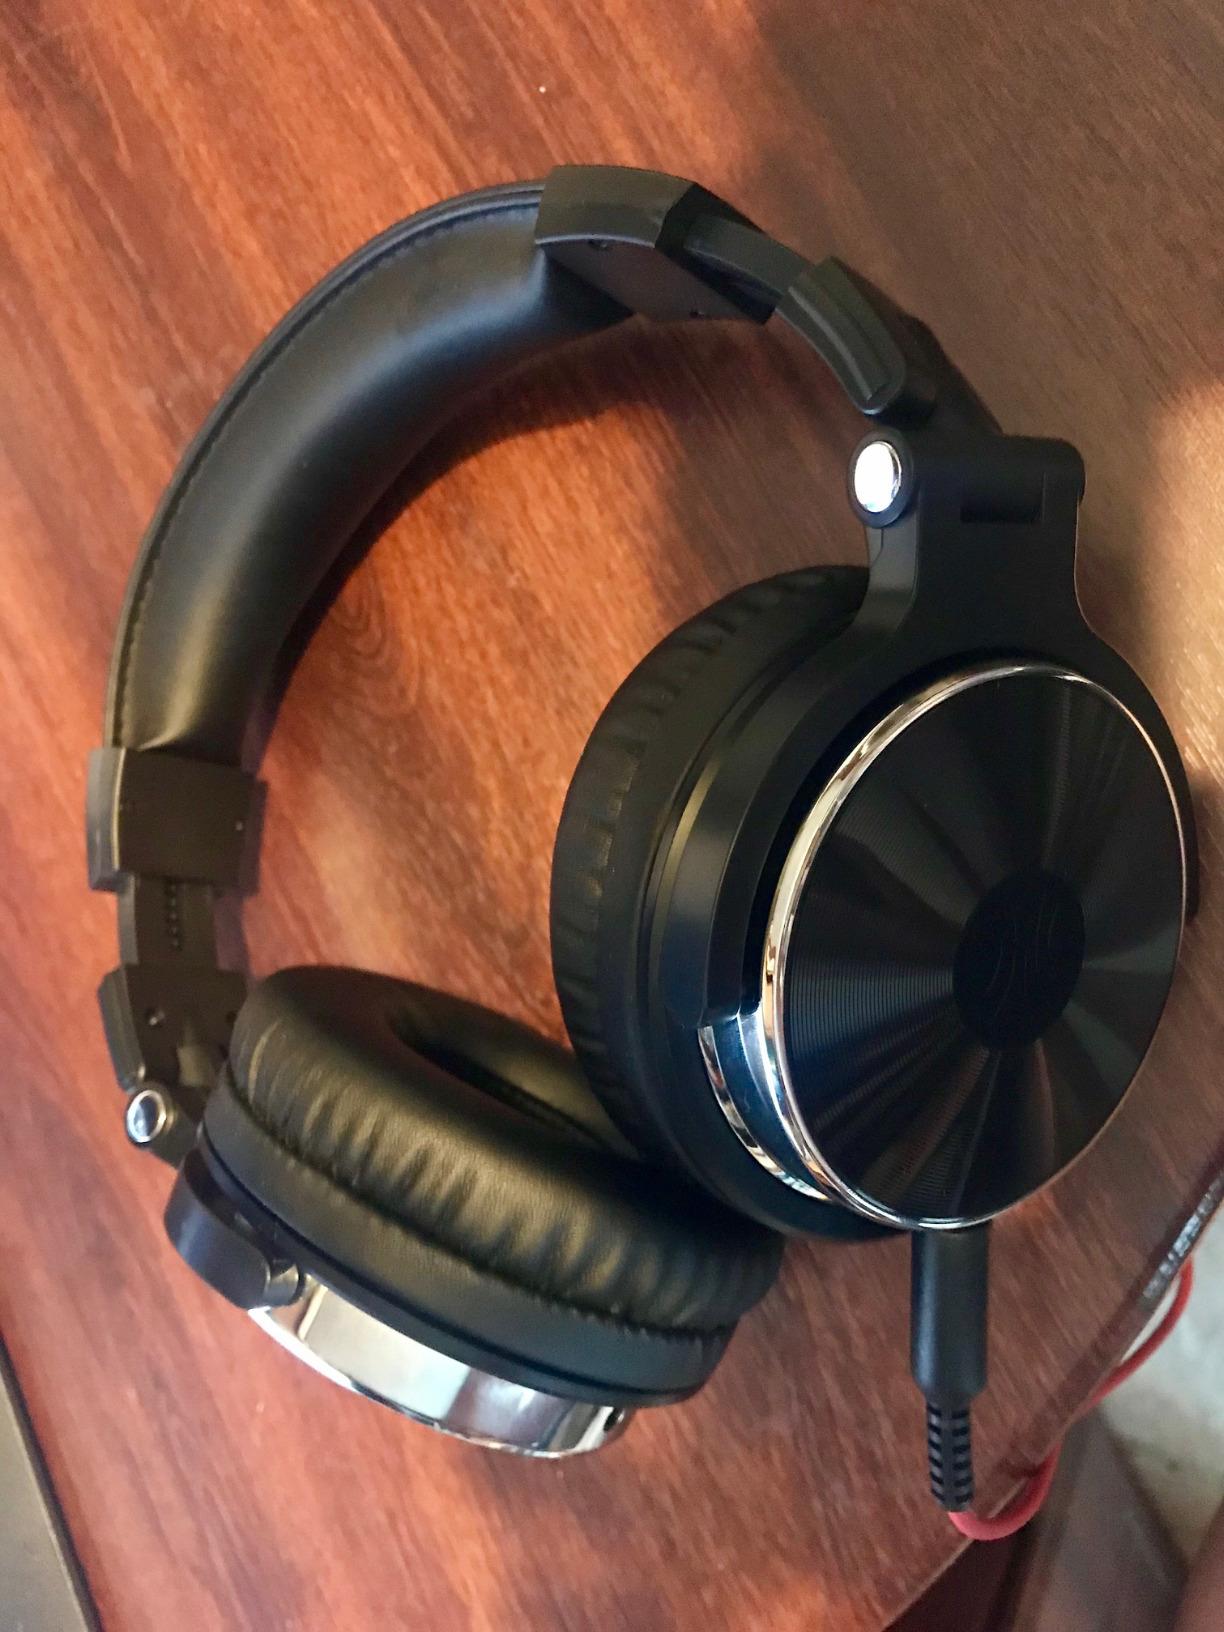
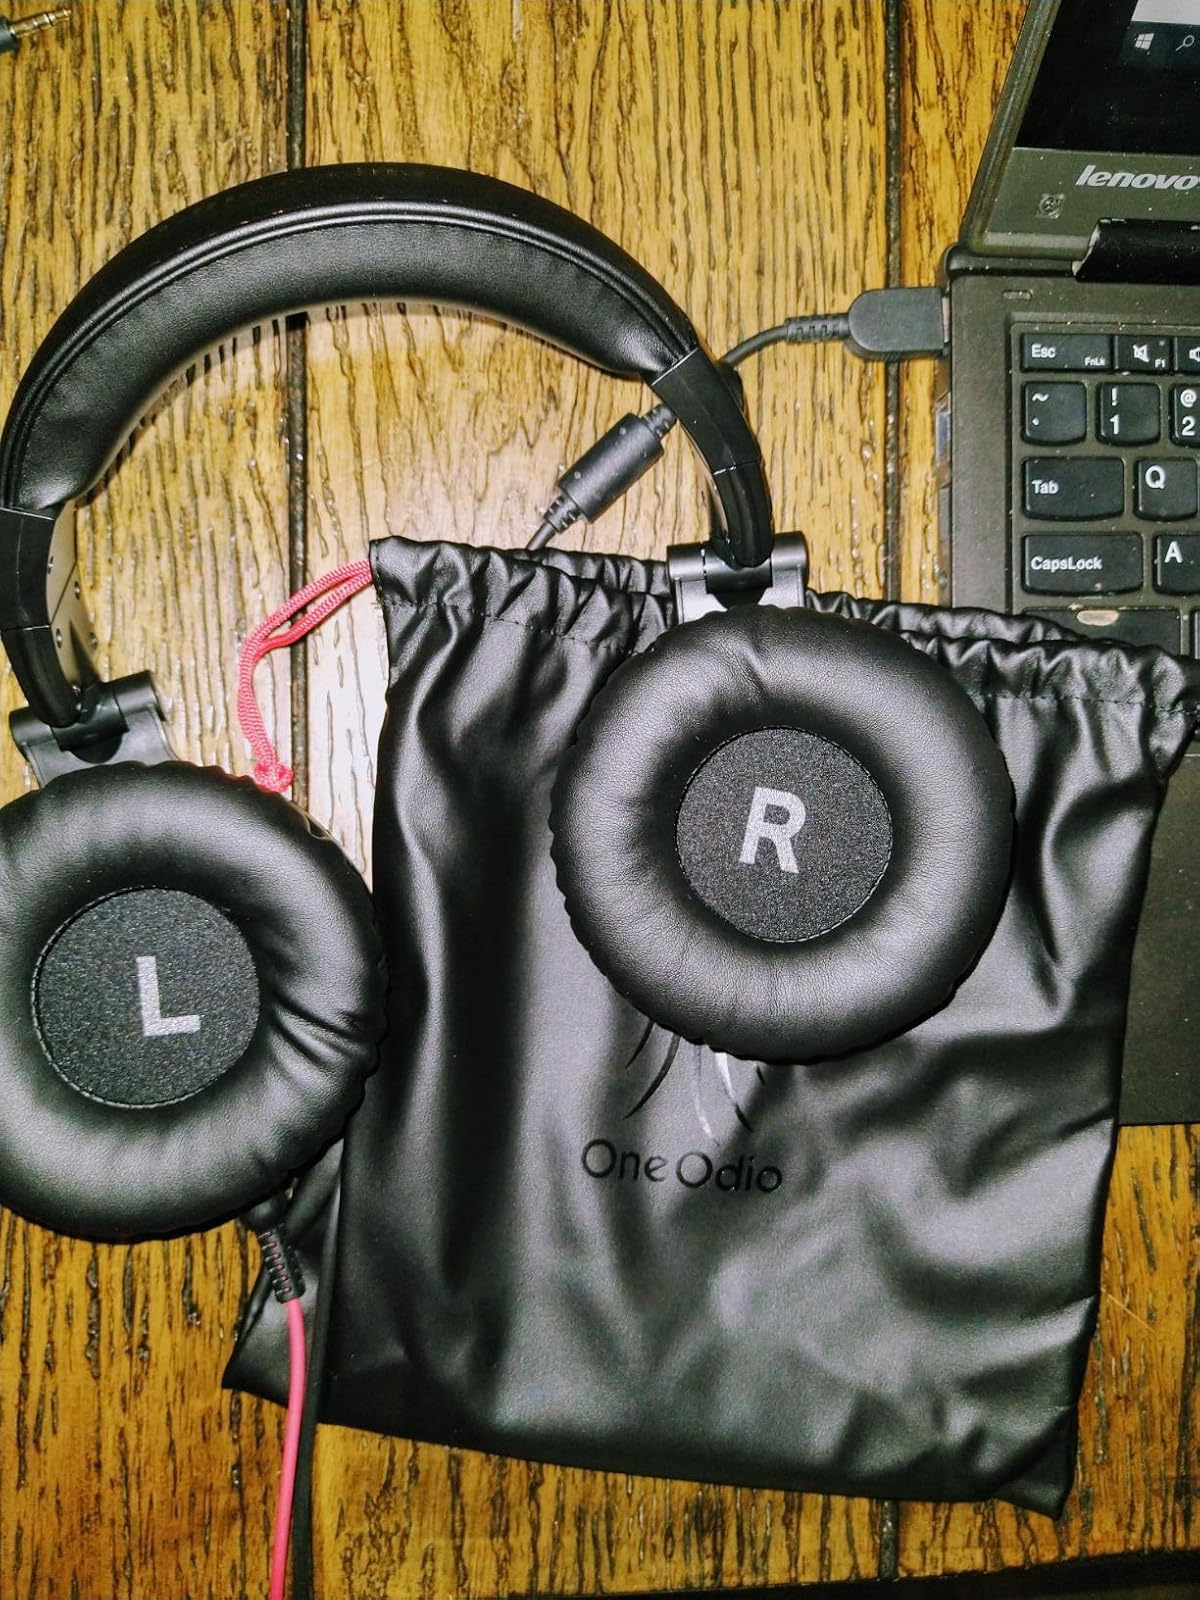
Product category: headphones
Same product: yes